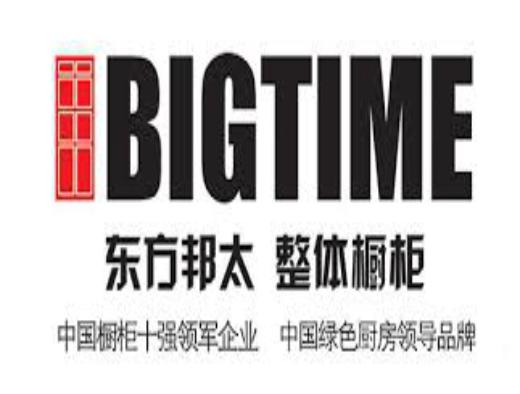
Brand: bigtime
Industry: Necessities